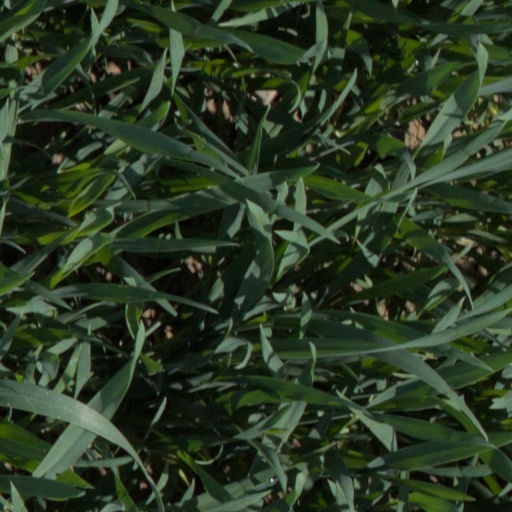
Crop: wheat